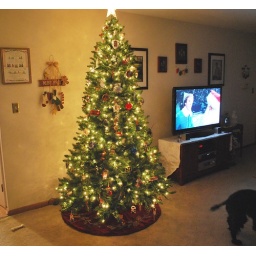
Our 2009 tree - note &amp;quot;Elf&amp;quot; on the screen in the background